Harry R. Sheppard

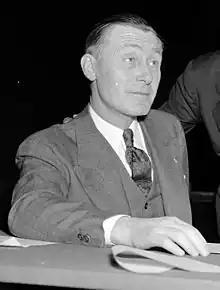
Sheppard in 1939

Harry Richard Sheppard (January 10, 1885 – April 28, 1969) was an American businessman and politician who served 14 terms as a U.S. representative from California, from 1937 to 1965.